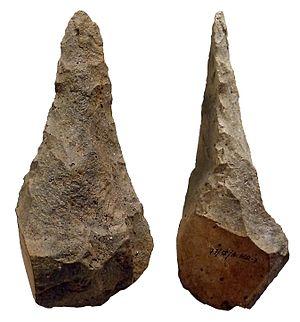
Biface micoquien (Museo Arqueológico Nacional de Madrid)
A History of the Warfare of Science with Theology in Christendom est le titre d’un ouvrage paru en 1896 et rédigé par l’historien et diplomate américain Andrew Dickson White, cofondateur de l’université Cornell. L’auteur y tient une sorte de chronique, en deux volumes et vingt chapitres, de l’émancipation graduelle de la science occidentale vis-à-vis de la théologie chrétienne ― du moins sous sa forme dogmatique ― dans divers domaines. L’histoire scientifique et intellectuelle de la chrétienté s'y trouve ainsi expliquée par une opposition dialectique entre les pôles contraires de la religion révélée et de la science rationnelle.